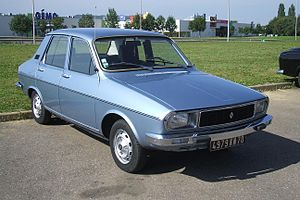
Renault 12
Renault 12 er en fransk familiebil, der blev produceret fra 1969 til 1980.